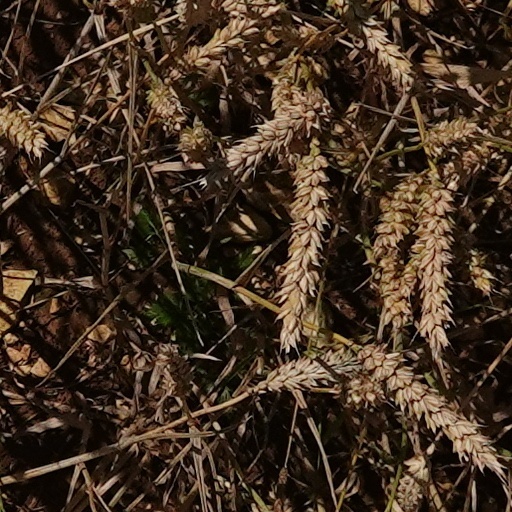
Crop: wheat